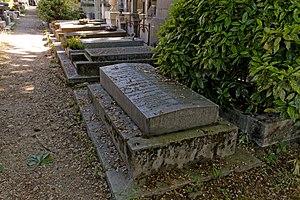
Sépulture de Charles-Alfred Bertauld (1812-1882), sénateur.
Charles-Alfred Bertauld est un avocat, magistrat et homme politique français.